Cairine Wilson

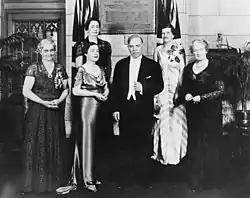
Rt. Hon. W. L. Mackenzie King unveiled a plaque to the Valiant 5 in the Person's Case

Wilson was appointed the first female senator of the country at the age of 45 in February 1930 by the government of Prime Minister William Lyon Mackenzie King; this was just four months after the Persons Case judgment was handed down by the Judicial Committee of the Privy Council. Previously, women had not been allowed to serve in the Senate, as tradition and lower courts had not considered women to be "qualified persons" as written in the BNA Act, and were prohibited from being called to the Senate.